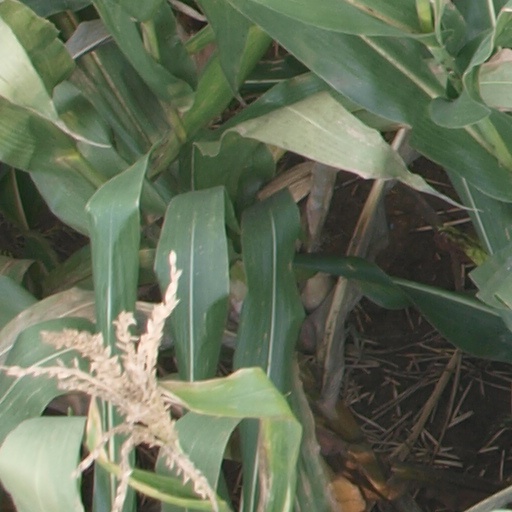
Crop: maize; corn